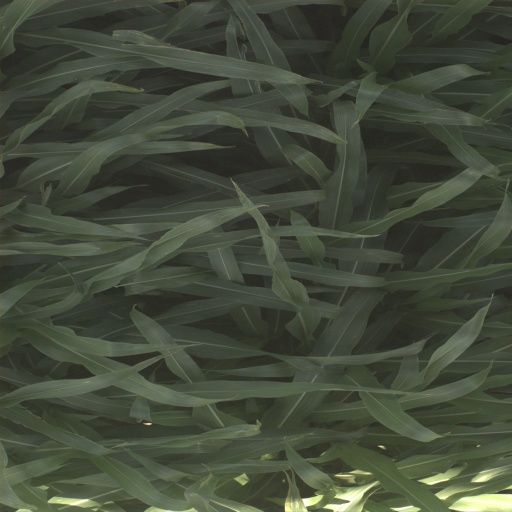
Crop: sorghum